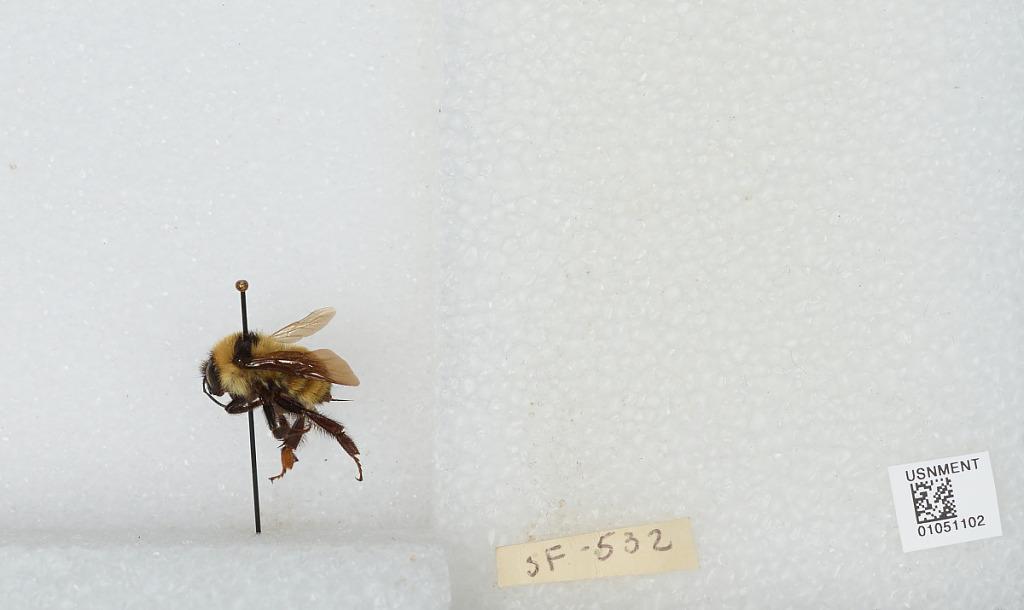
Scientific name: Bombus sp.